Scene from A Midsummer Night's Dream

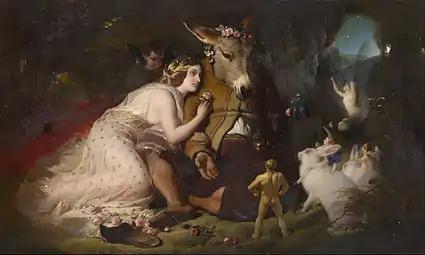
Edwin Landseer, "Scene from A Midsummer Night's Dream. Titania and Bottom", 1851, National Gallery of Victoria.

Scene from A Midsummer Night's Dream. Titania and Bottom is an 1851 oil-on-canvas painting by British artist Edwin Landseer. Landseer was mainly known for his paintings of animals: this is his only painting of a fairy scene. The painting depicts a scene from the third act of William Shakespeare's play "A Midsummer Night's Dream". It has been in the collection of the National Gallery of Victoria in Melbourne, Australia since 1932.